Brian Houghton Hodgson

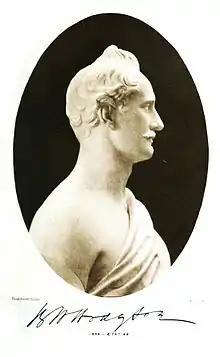
Bust of Hodgson at the Asiatic Society Museum in Calcutta by Thomas Thornycroft

Many birds of the Himalayan region were first formally described and given a binomial name by Hodgson. The list of world birds maintained by Frank Gill, Pamela Rasmussen and on behalf of the International Ornithological Committee credits Hodgson as the authority for 29 genera and 77 species.